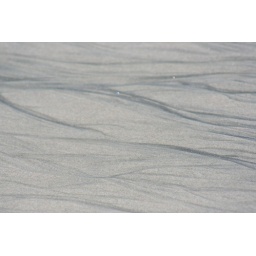
Whitest sand beach in CR